Chinese numismatic charm

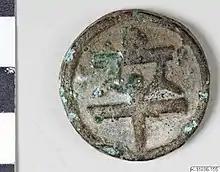
An ancient Chinese metal xiangqi piece on display at the Museum of Ethnography, Sweden.

Chinese Boy charms (Traditional Chinese: 童子連錢; Simplified Chinese: 童子连钱; Pinyin: "tóng zǐ lián qián") are Chinese numismatic charms that depict images of boys in the hope that these charms would cause more boys to be born in the family of the holder. They usually have an eyelet to be carried, hung, or worn, and are more commonly found in Southern China. The traditional ideal for a Chinese family was to have five sons and two daughters, and boys were the preferred sex for filial piety, carrying on the family lineage, and qualifying for the imperial examination. The boys depicted on these charms are often in a position of reverence. Some boy charms contain inscriptions like "tóng zǐ lián qián" (童子連錢) which connect male offspring to monetary wealth. Boy statuettes belonging to boy charms can also be found on top of open-work charms. Some boy charms contain images of lotus seeds because the Chinese word for lotus sounds similar to "continuous", and wishes for continuity through the male line.